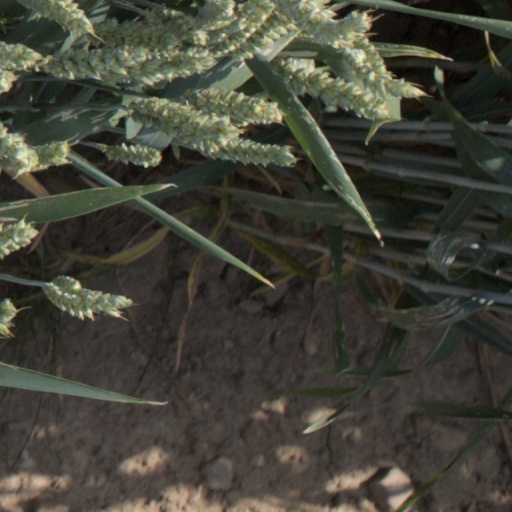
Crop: wheat